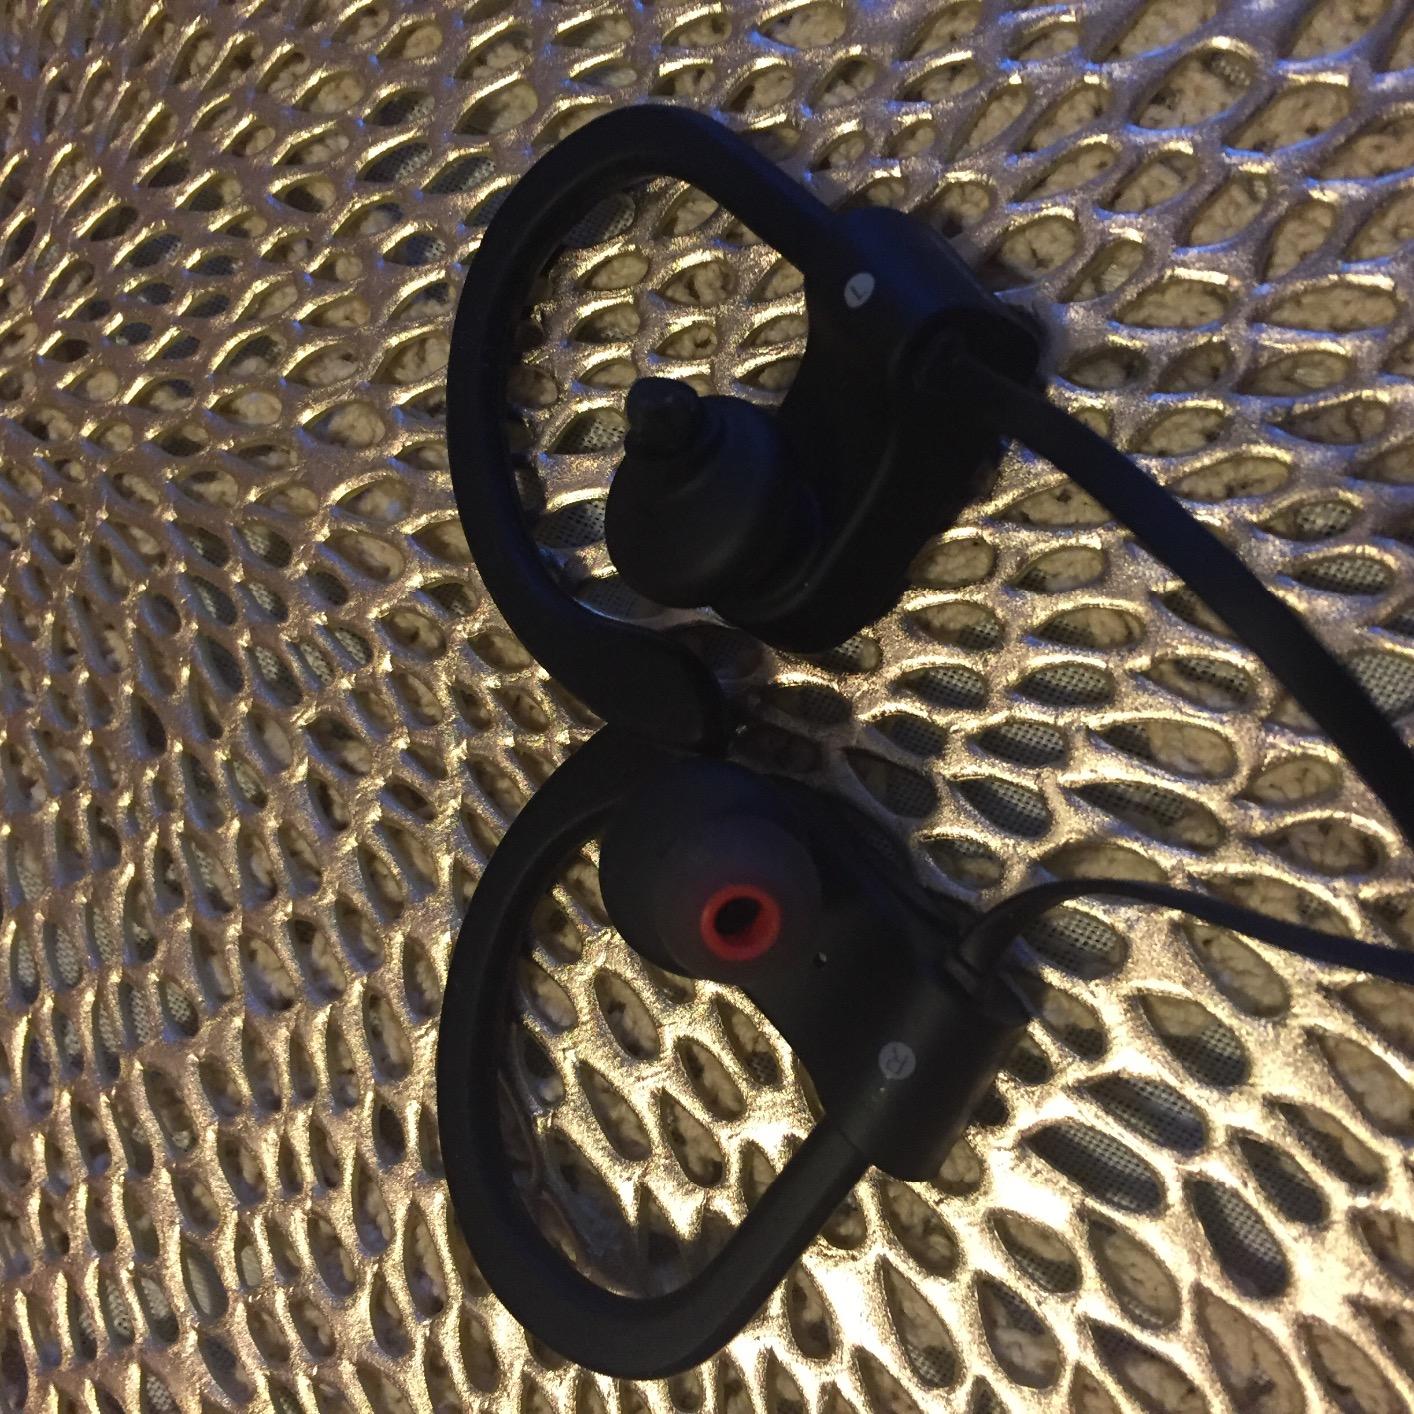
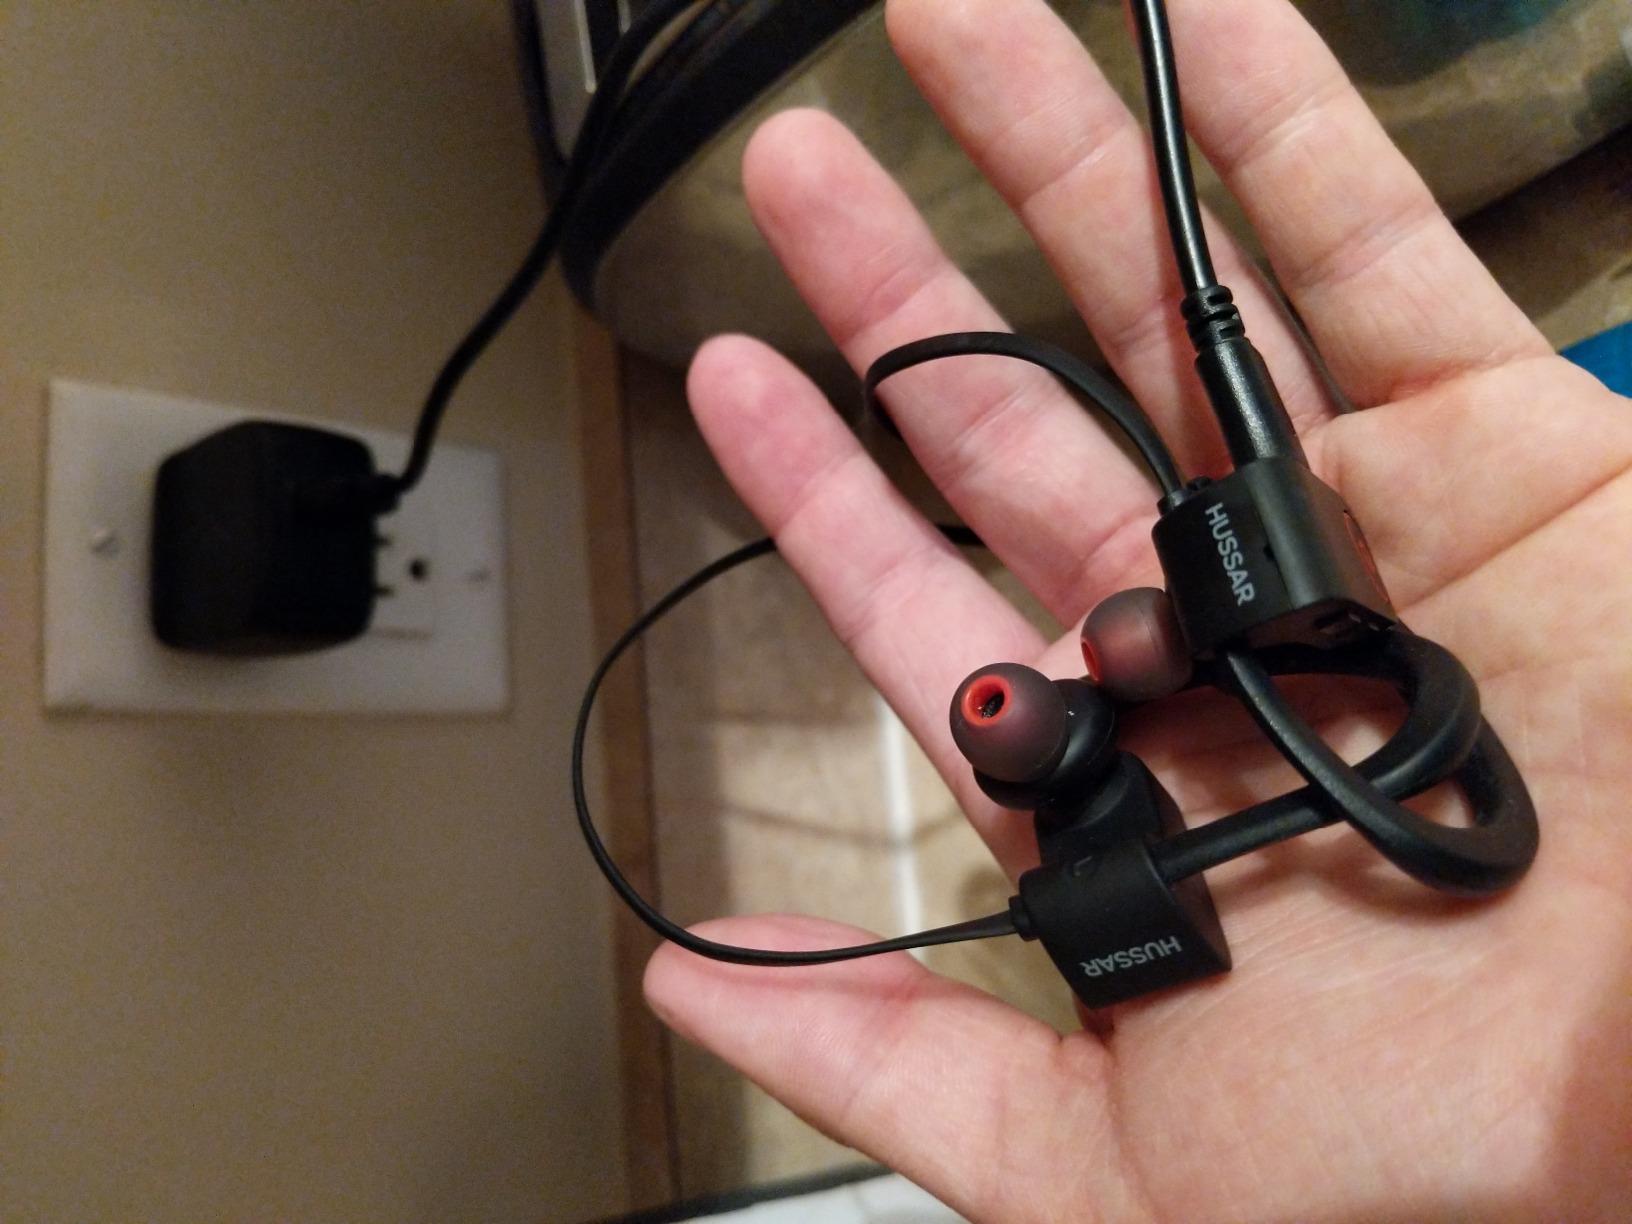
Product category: headphones
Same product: yes